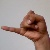
The image shows a hand gesture representing the letter 'J' in Indian Sign Language.